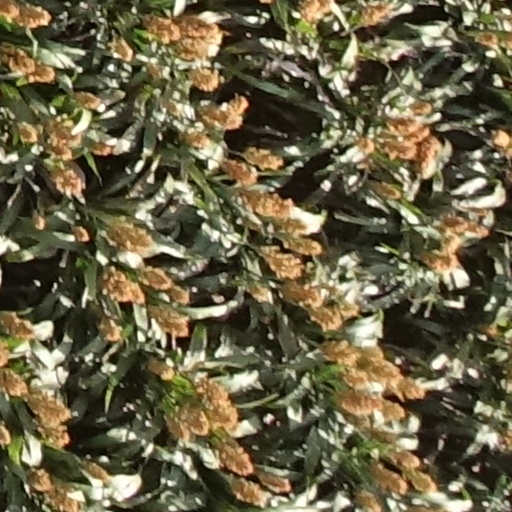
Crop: sorghum